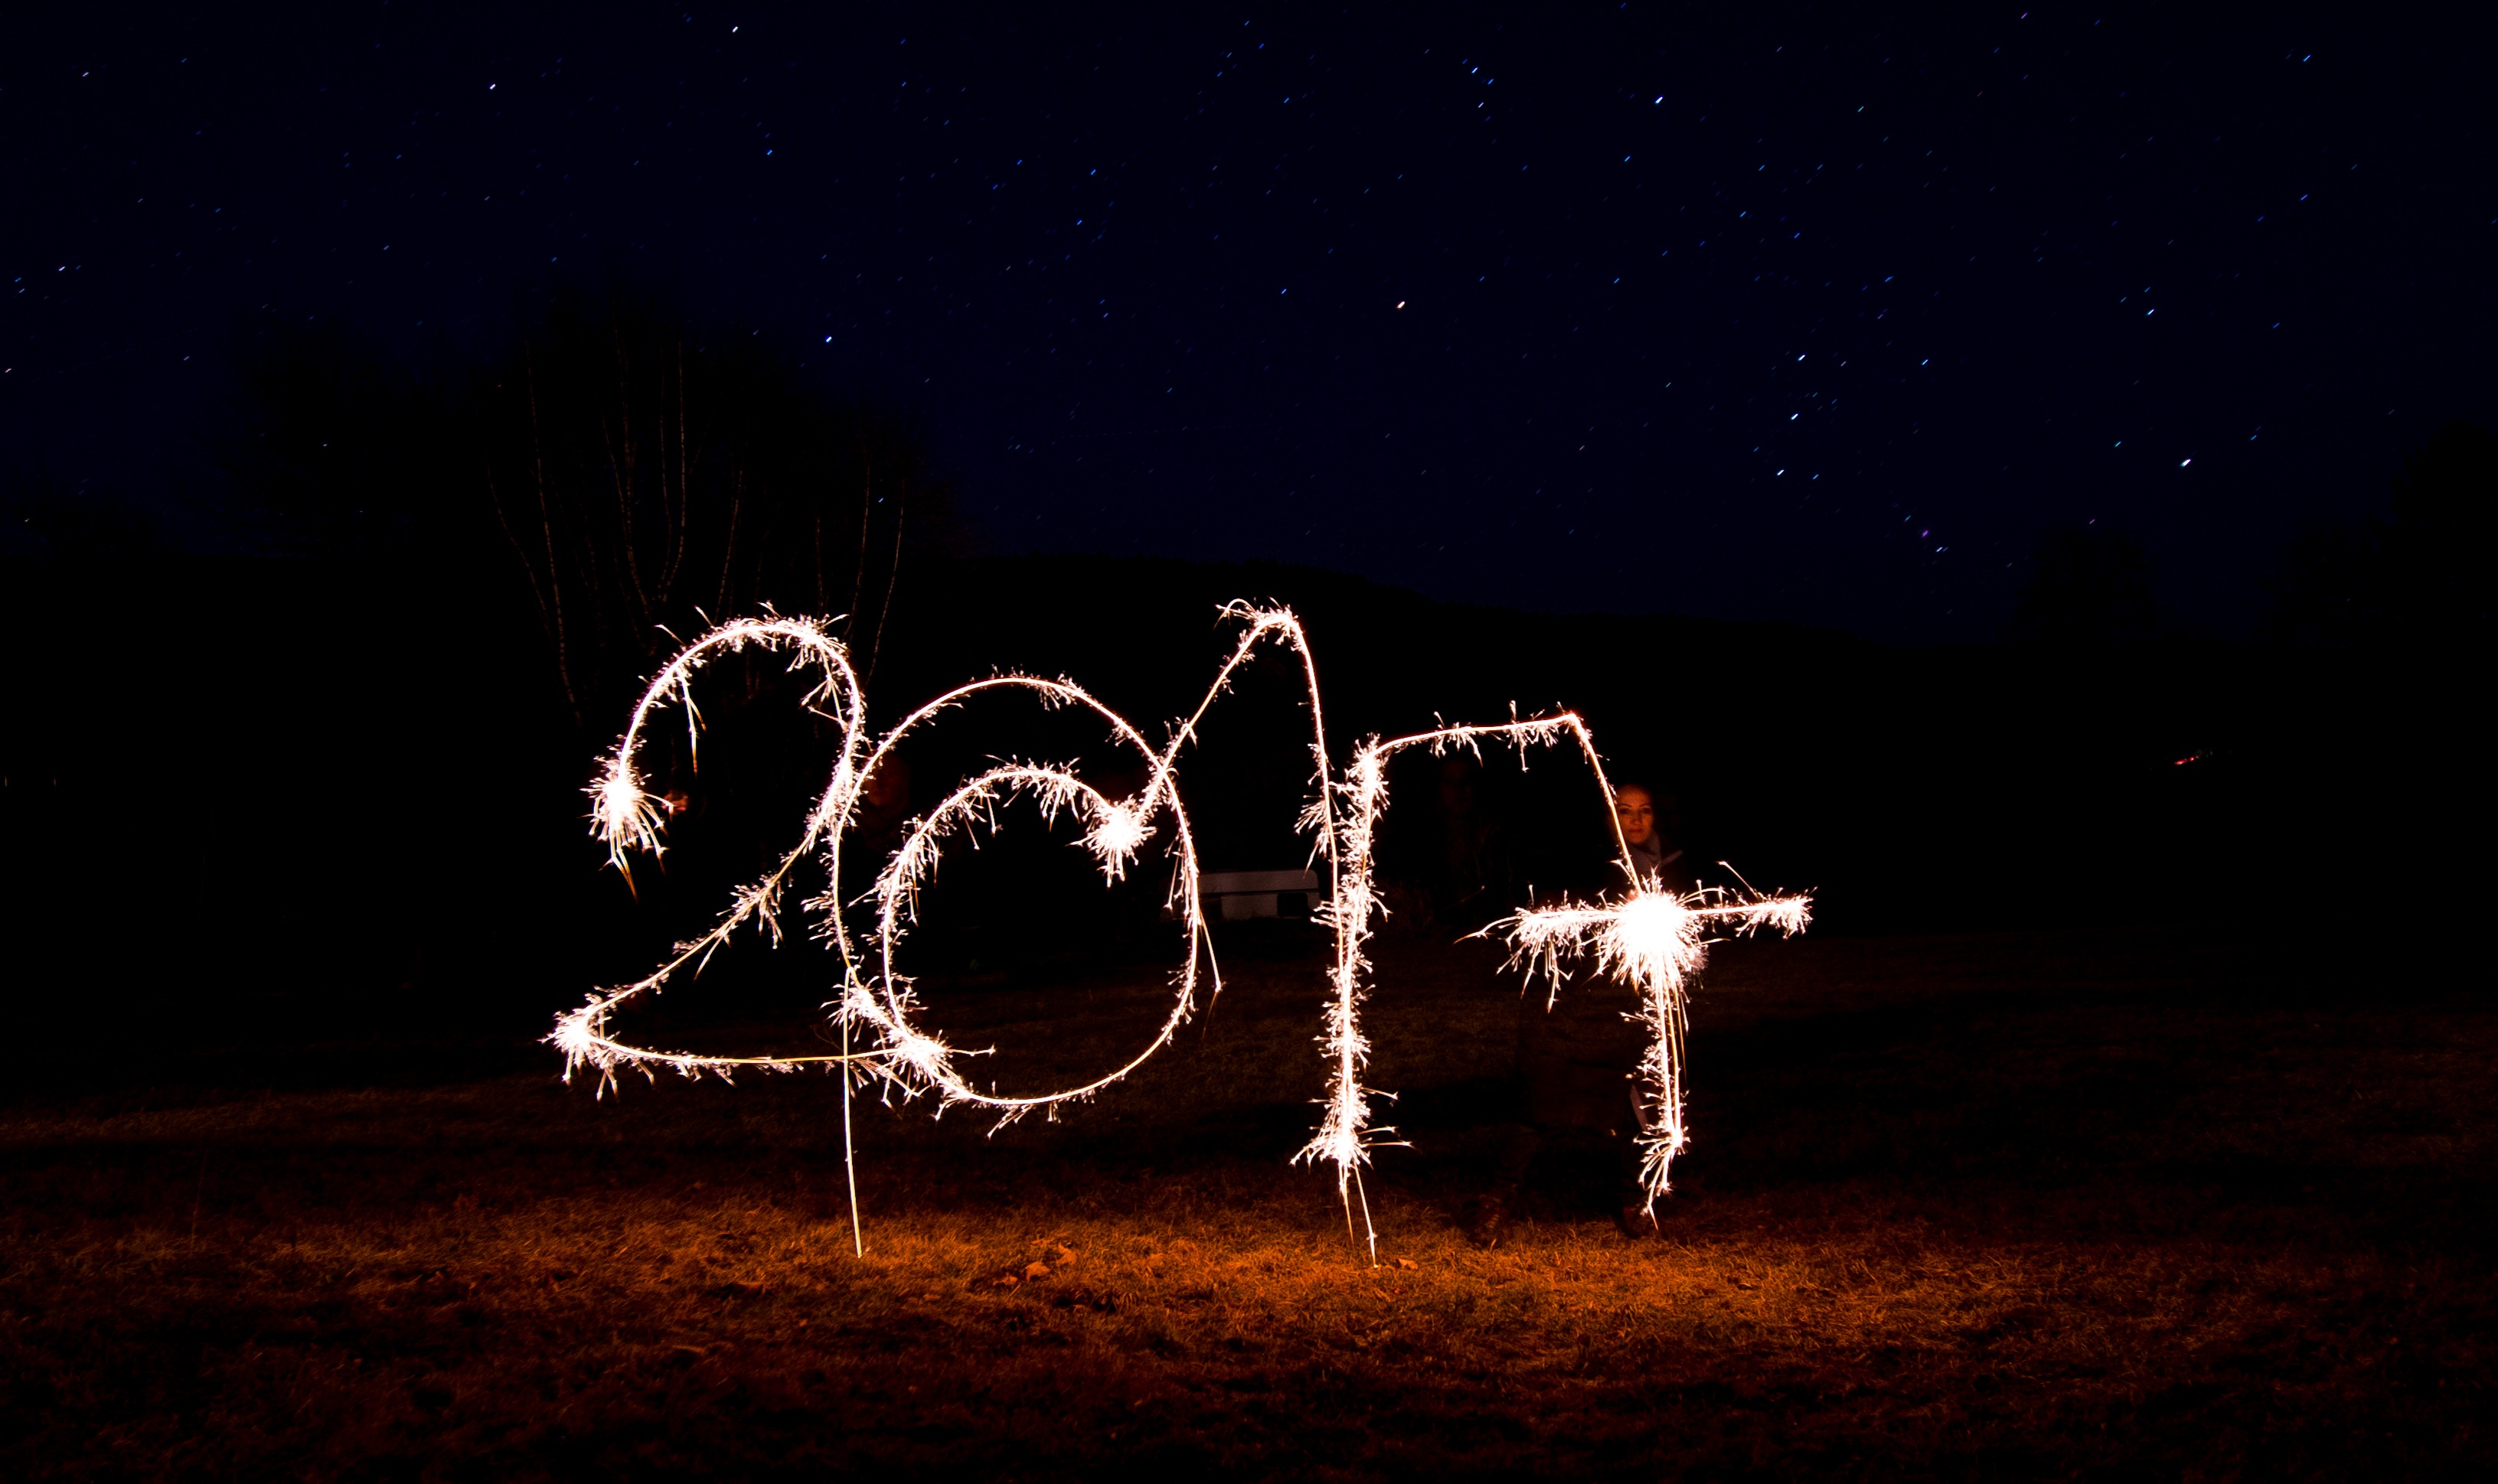
nature, light, sky, night, star, sparkler, space, darkness, sparklers, event, midnight, graphics, 2017, phenomenon, new year's eve, poi, new year 2017, stock photography, atmosphere of earth, computer wallpaper